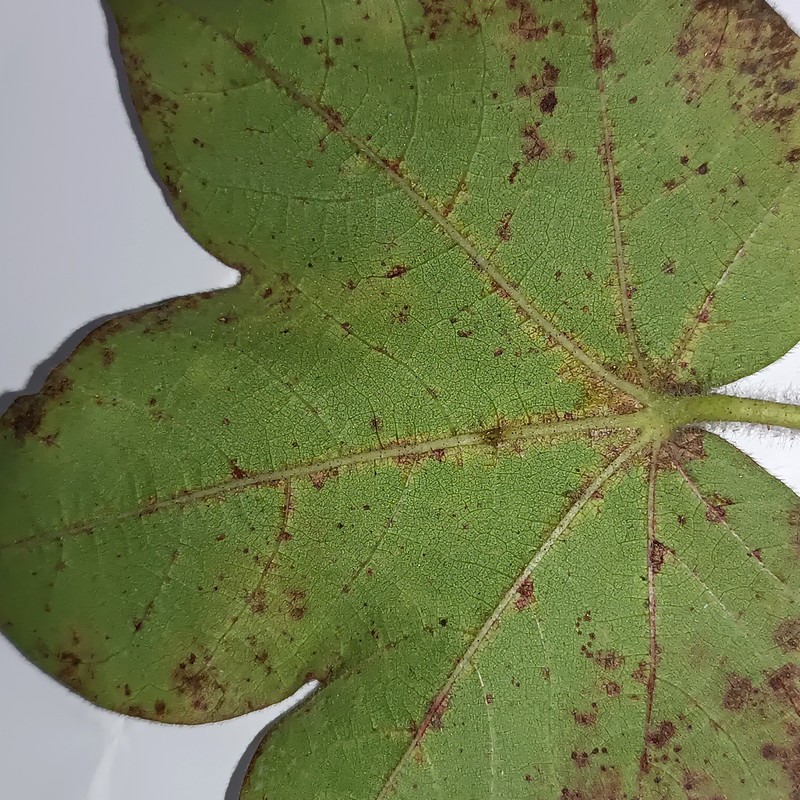
Label: Bacterial Blight